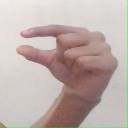
अक्षर: ग